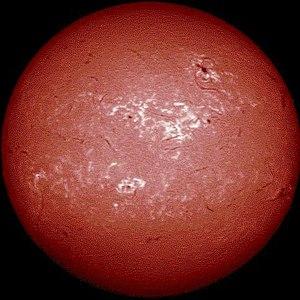
Le Soleil est l’étoile du Système solaire. Dans la classification astronomique, c’est une étoile de type naine jaune d'une masse d'environ 1,989 1 × 10³⁰ kg, composée d’hydrogène et d’hélium. Le Soleil fait partie de la galaxie appelée la Voie lactée et se situe à environ 8 kpc du centre galactique, dans le bras d'Orion. Le Soleil orbite autour du centre galactique en 225 à 250 millions d'années. Autour de lui gravitent la Terre, sept autres planètes, au moins cinq planètes naines, de très nombreux astéroïdes et comètes et une bande de poussière. Le Soleil représente à lui seul environ 99,854 % de la masse du Système solaire ainsi constitué, Jupiter représentant plus des deux tiers du reste.
Un filament solaire est une structure magnétisée de l'atmosphère du Soleil, située dans la couronne mais dont la densité de matière est beaucoup plus importante que le milieu environnant. La matière est principalement composée d'hydrogène, de calcium, et de divers métaux sous forme de plasma. Ils se découpent en structure sombre sur le disque du Soleil, on dit qu'ils sont en absorption en Hα alors.